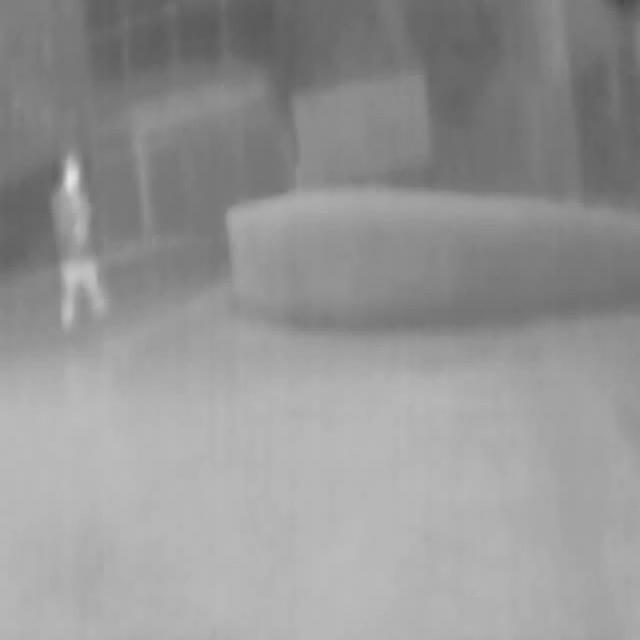
Detected objects:
label: person